Palmadusta ziczac

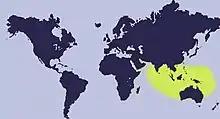
Distribution map of "Palmadusta ziczac"

This species is distributed in the Red Sea and in the Indian Ocean along Aldabra, Maldives, Chagos, the Comores, the East Coast of South Africa, Kenya, Madagascar, the Mascarene Basin, Mauritius, Mozambique, Réunion, the Seychelles, Somalia, and Tanzania and in the western Pacific Ocean along Melanesia, Bali, Philippines, Australia and Polynesia, except Hawaii.